Uri Avnery

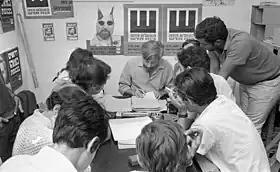

During the 1948 Arab-Israeli War Avnery fought on the southern front in the Givati Brigade as a squad commander, and later in the Samson's Foxes commando unit (and also wrote its anthem, "The Foxes of Shimshon", which has been called "one of the enduring battle anthems of the 1948 campaign"). He wrote dispatches from the front line which were published in "Haaretz" and later as a book, "In the Fields of Philistia" ("Bi-Sdot Pleshet"). His experiences impressed him with the understanding that there was such a thing as the Palestinian people. They would enter villages where lighted fires and Primus cookers indicated that the inhabitants had fled minutes before. It was rational for them to flee because that is what all civilians do when fired on. Avnery was wounded twice, the second time, toward the end of the war, seriously; he spent the last months of his army service convalescing and was discharged in the summer of 1949.